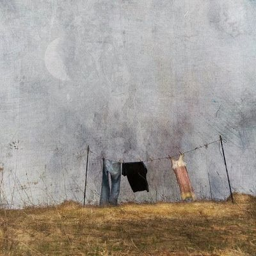
finding joy in the everyday : art friday : washing day